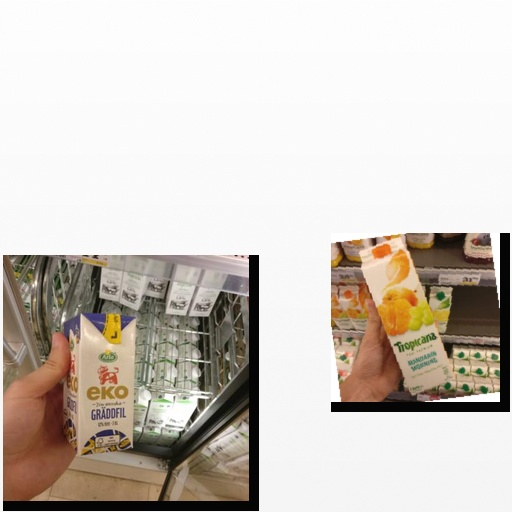
Food items: mandarin_juice, sour_cream